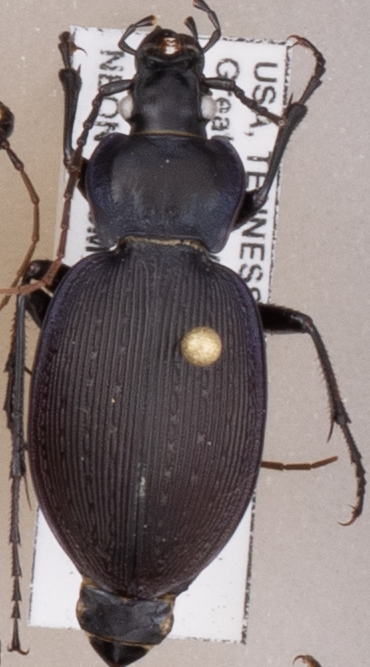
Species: Carabus goryi
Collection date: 2018-09-04
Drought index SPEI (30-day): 0.17
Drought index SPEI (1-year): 0.786
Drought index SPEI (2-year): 0.438